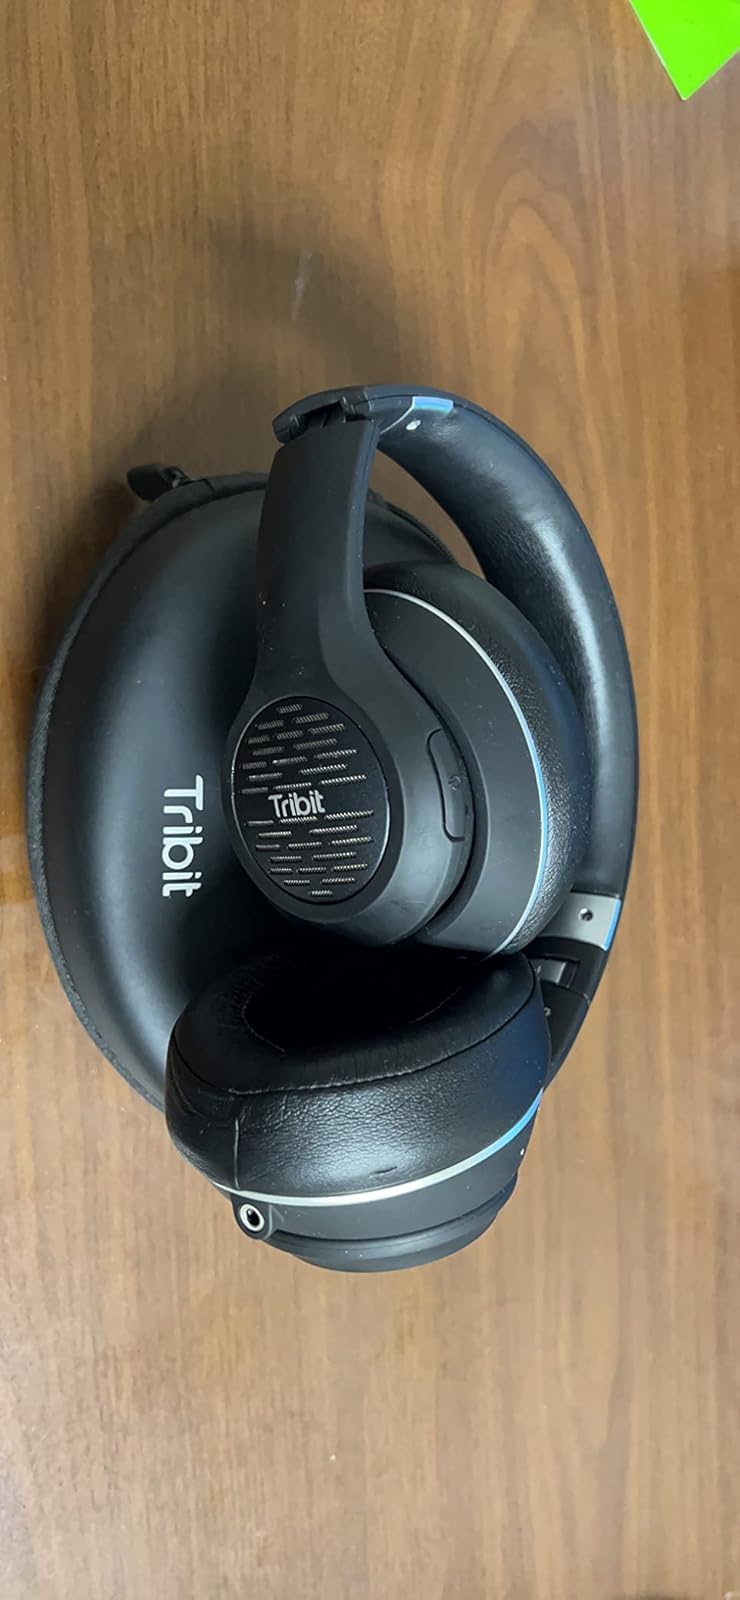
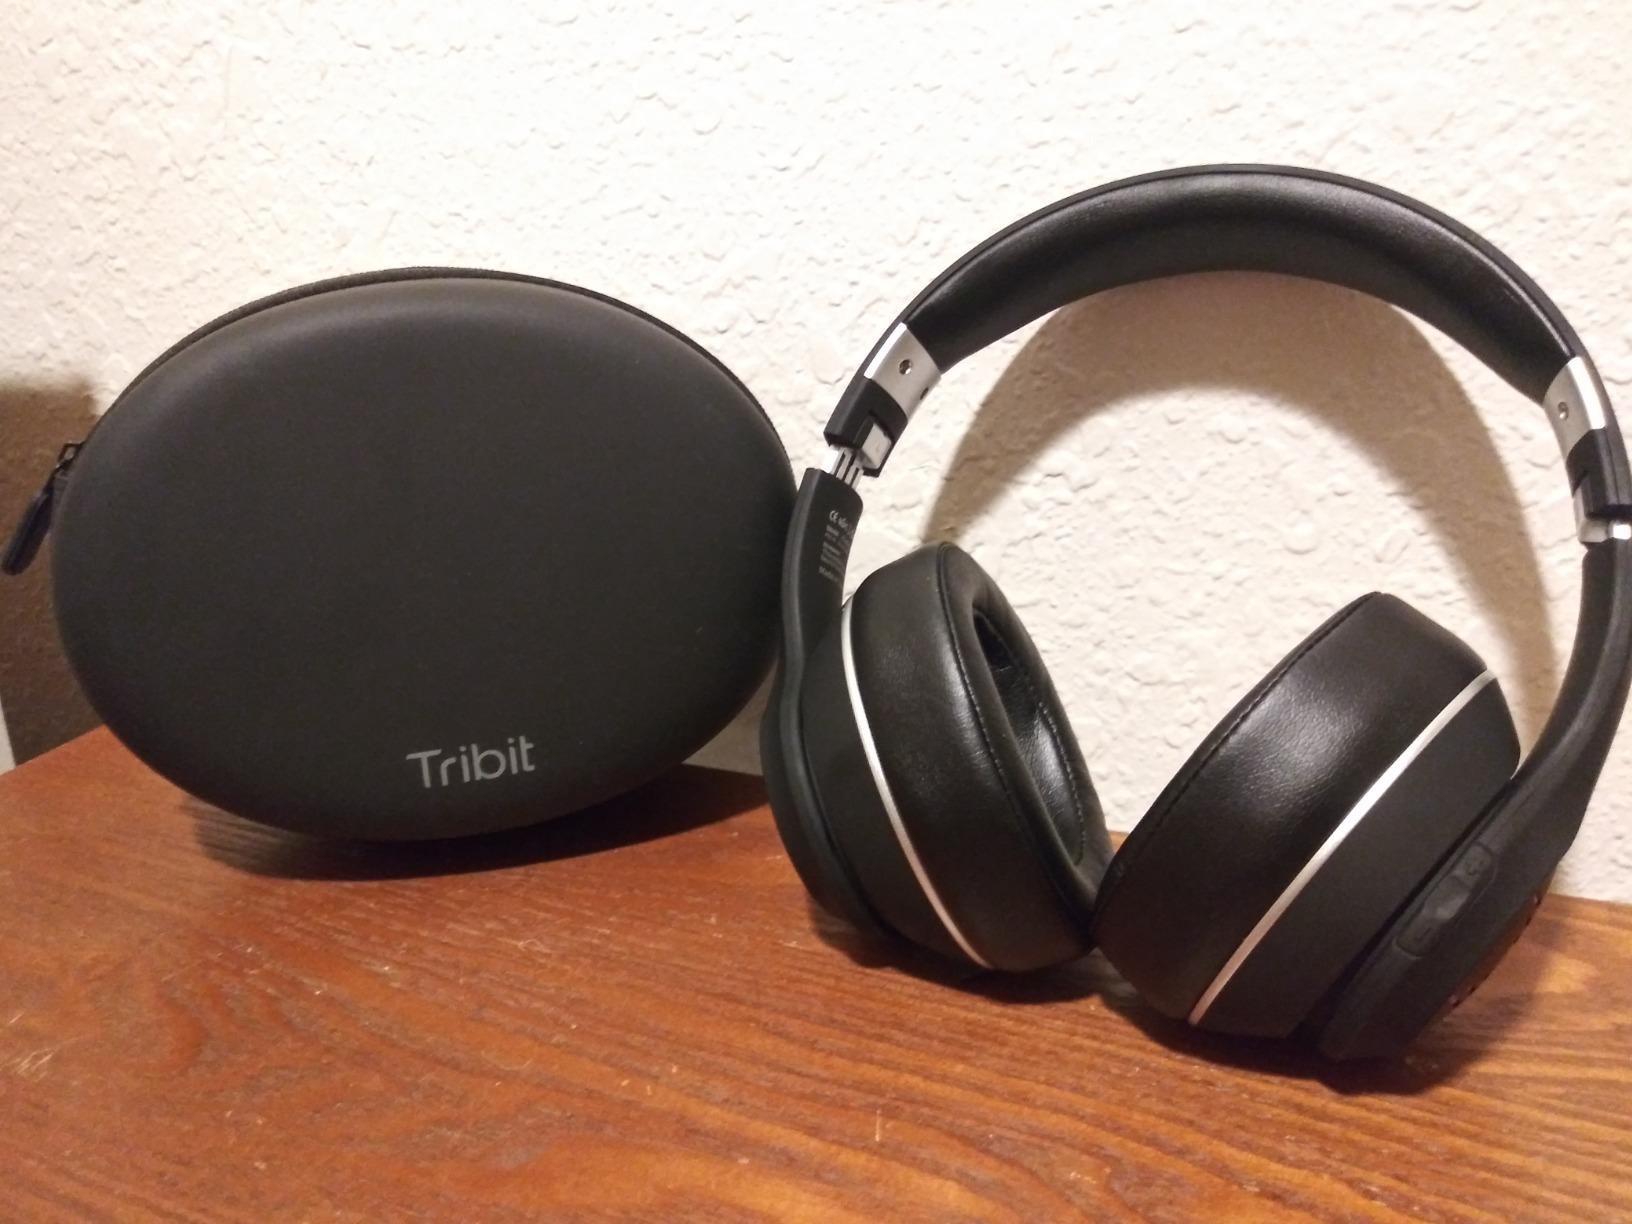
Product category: headphones
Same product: yes